Tourism in Armenia

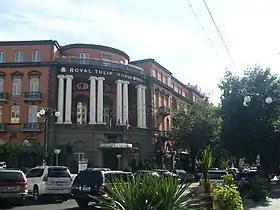

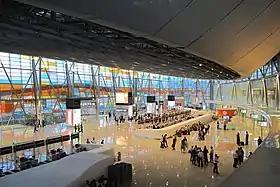
Yerevan Zvartnots International Airport.

The tourism sector is regulated by the Tourism Committee, a department of the Ministry of Economy.